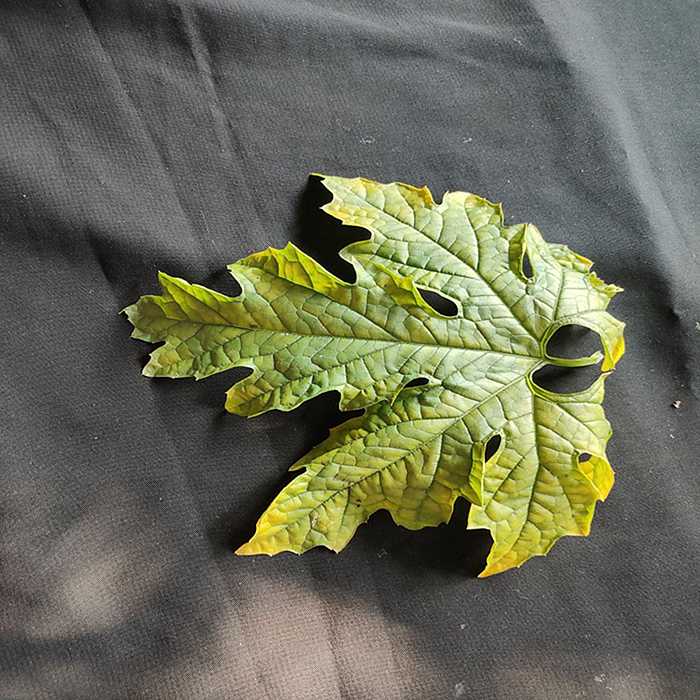
Plant: Bitter Gourd
Label: Mosaic virus